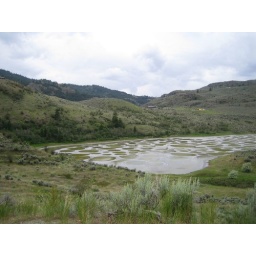
a lake with high mineral content; in the hot summer when the water evaporates, the minerals crystallize forming white rings